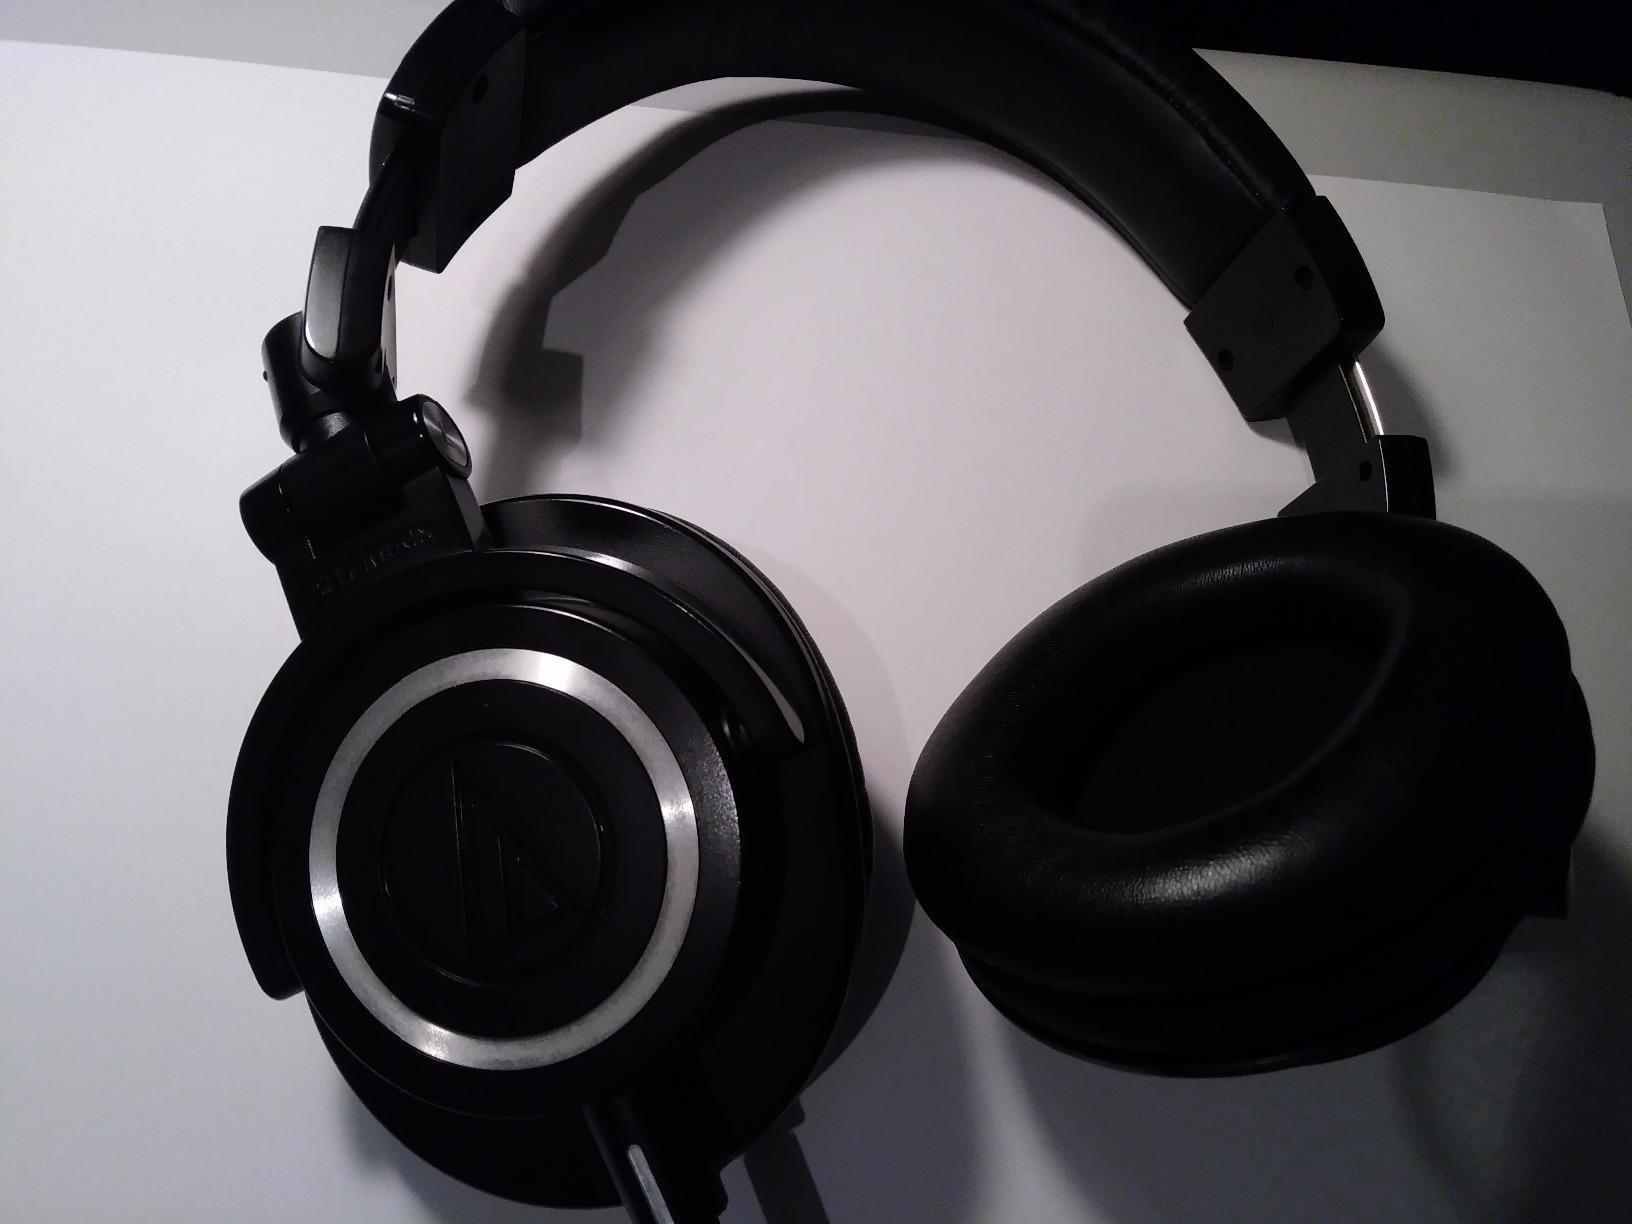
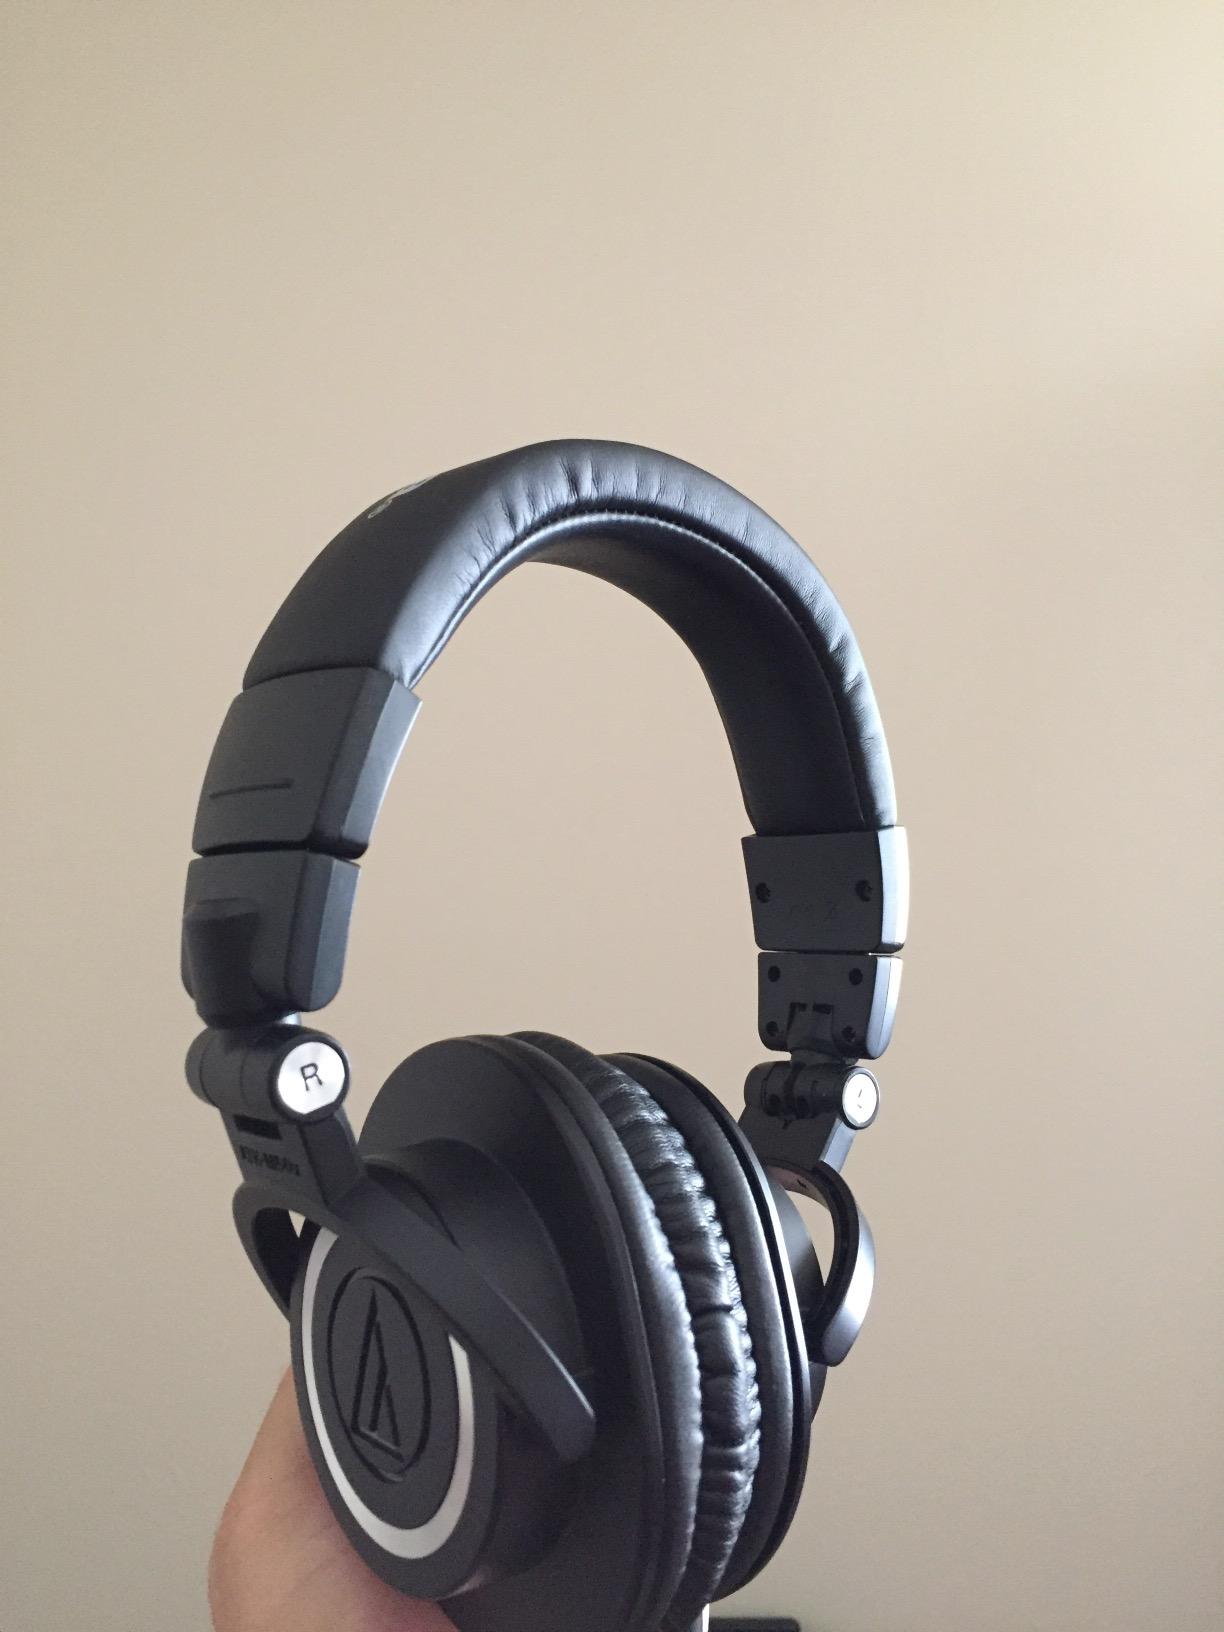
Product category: headphones
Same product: yes